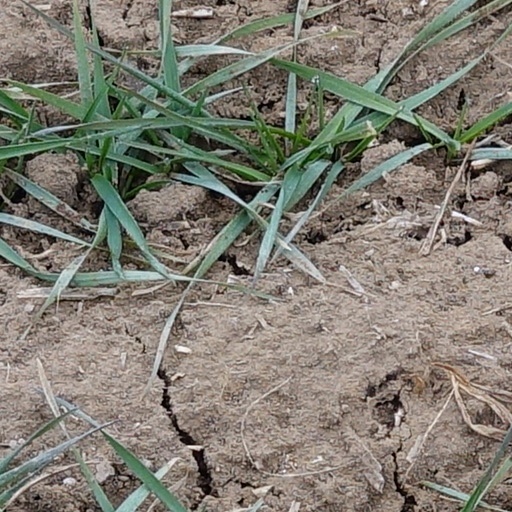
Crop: wheat